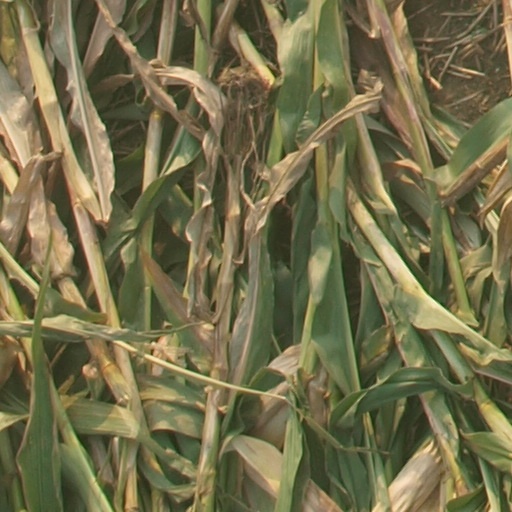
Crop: maize; corn